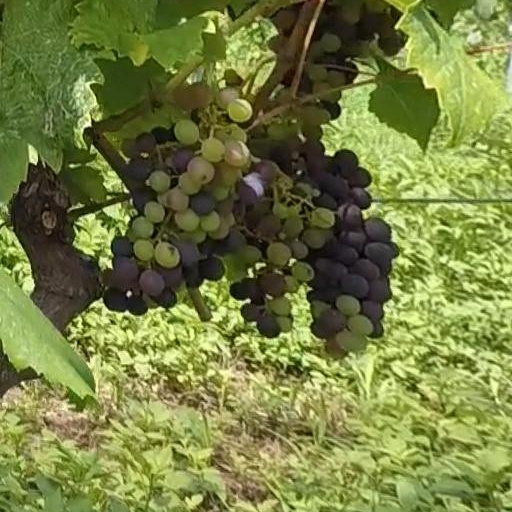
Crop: grape